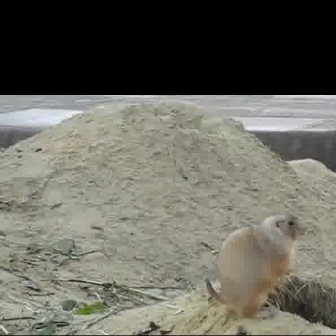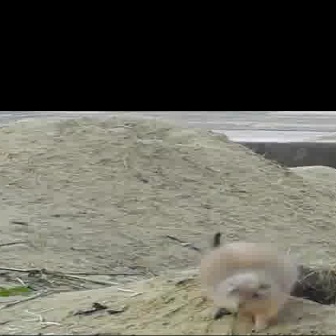
  Please identify the target specified by the bounding box [203,213,306,315] in the first image and locate it in the second image. Return the coordinates in [x_min,y_min,x_max,y_max] format.
Answer: [197,231,297,331]